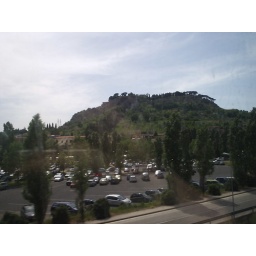
riding the train to florence. wanted to stop in this cute town but no time.